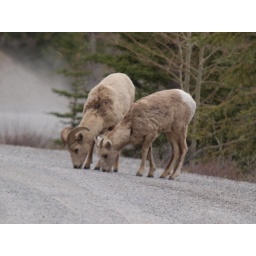
Mountain Sheep eating salt off the road left over from the winter